Dale Church (Vaksdal)

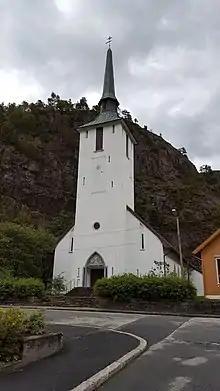
View of the church

Dale Church is a parish church of the Church of Norway in Vaksdal Municipality in Vestland county, Norway. It is located in the village of Dale. It is the church for the Dale parish which is part of the Hardanger og Voss prosti (deanery) in the Diocese of Bjørgvin. The white, concrete church was built in a long church design in 1956 using plans drawn up by the architect Arnstein Arneberg. The church seats about 600 people.